Tim Kelsey

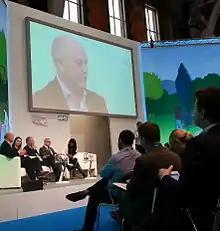
Conference presentation, March 2014

Tim Kelsey is an English-Australian business executive. He is CEO of Beamtree, (formerly PKS), an Australian healthcare company (ASX:BMT) based in Sydney, Australia. He started in the role in December 2020.